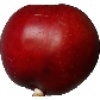
Label: nectarine